Sullivan Expedition

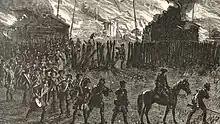
Woodcut print of the Battle of Newtown

The 1779 Sullivan Expedition (also known as the Sullivan-Clinton Expedition, the Sullivan Campaign, and the Sullivan-Clinton Campaign) was a United States military campaign under the command of General John Sullivan during the American Revolutionary War, lasting from June to October 1779, against the four British-allied nations of the Iroquois (also known as the Haudenosaunee). The campaign was ordered by George Washington in response to Iroquois and Loyalist attacks on the Wyoming Valley, and Cherry Valley. The campaign had the aim of "the total destruction and devastation of their settlements." Four Continental Army brigades carried out a scorched-earth campaign in the territory of the Iroquois Confederacy in what is now central New York.